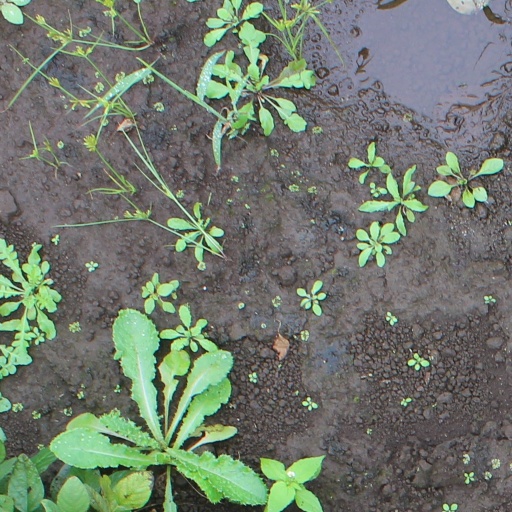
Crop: soybean